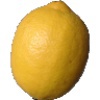
Label: Lemon 1